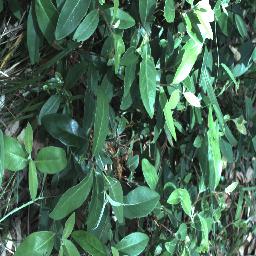
Label: negative